Irino Station

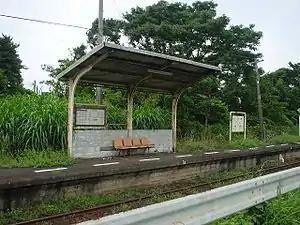
Irino Station

is a passenger railway station located in the city of Ibusuki, Kagoshima Prefecture, Japan. It is operated by JR Kyushu.